Manuel Real

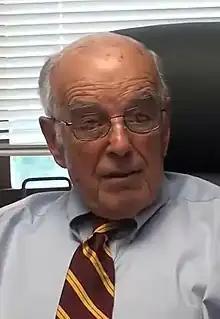
Real in 2017

Manuel Lawrence Real (January 27, 1924 – June 26, 2019) was an American lawyer and jurist who served as a United States district judge of the U.S. District Court for the Central District of California from 1966 until his death in 2019. He was appointed in 1966 by President Lyndon B. Johnson.